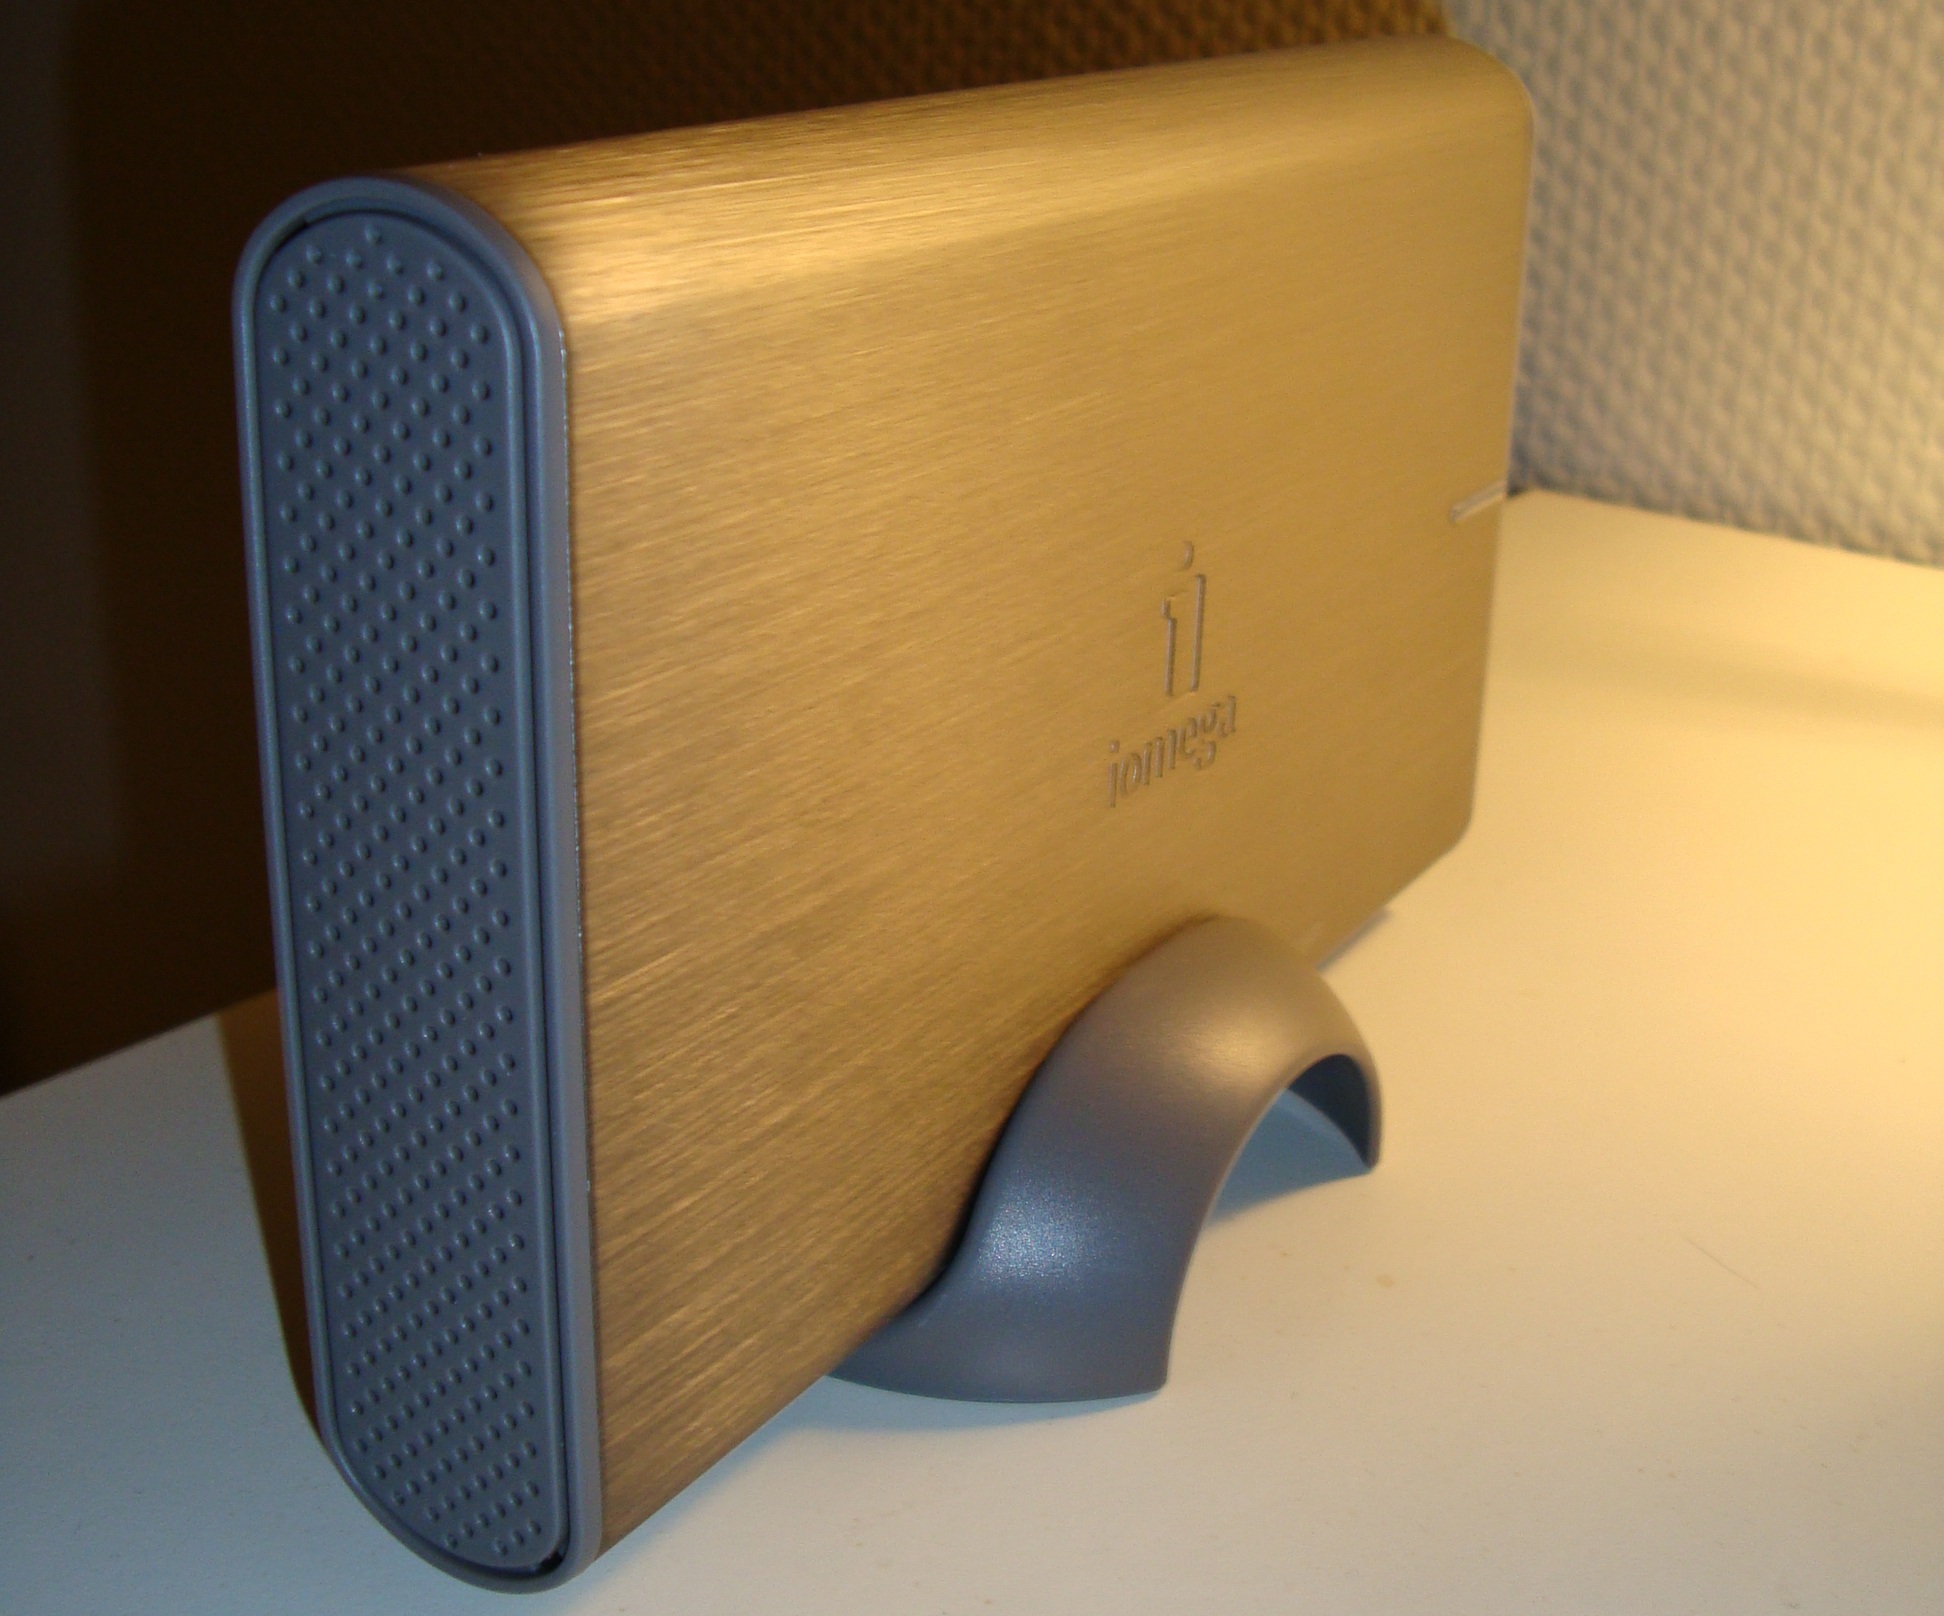
computer, technology, equipment, training, memory, furniture, storage, product, flash, electronics, digital, memories, usb, connection, multimedia, accessory, data transfer, external hard drive, iomega external hard disk drive, light brown color